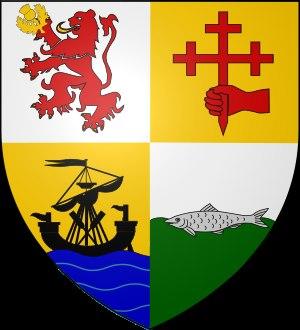
Un clan est un ensemble de familles associées par une parenté réelle ou fictive, fondée sur l'idée de descendance d'un ancêtre commun, qui, lui-même, peut être réel, imaginaire ou mythologique.